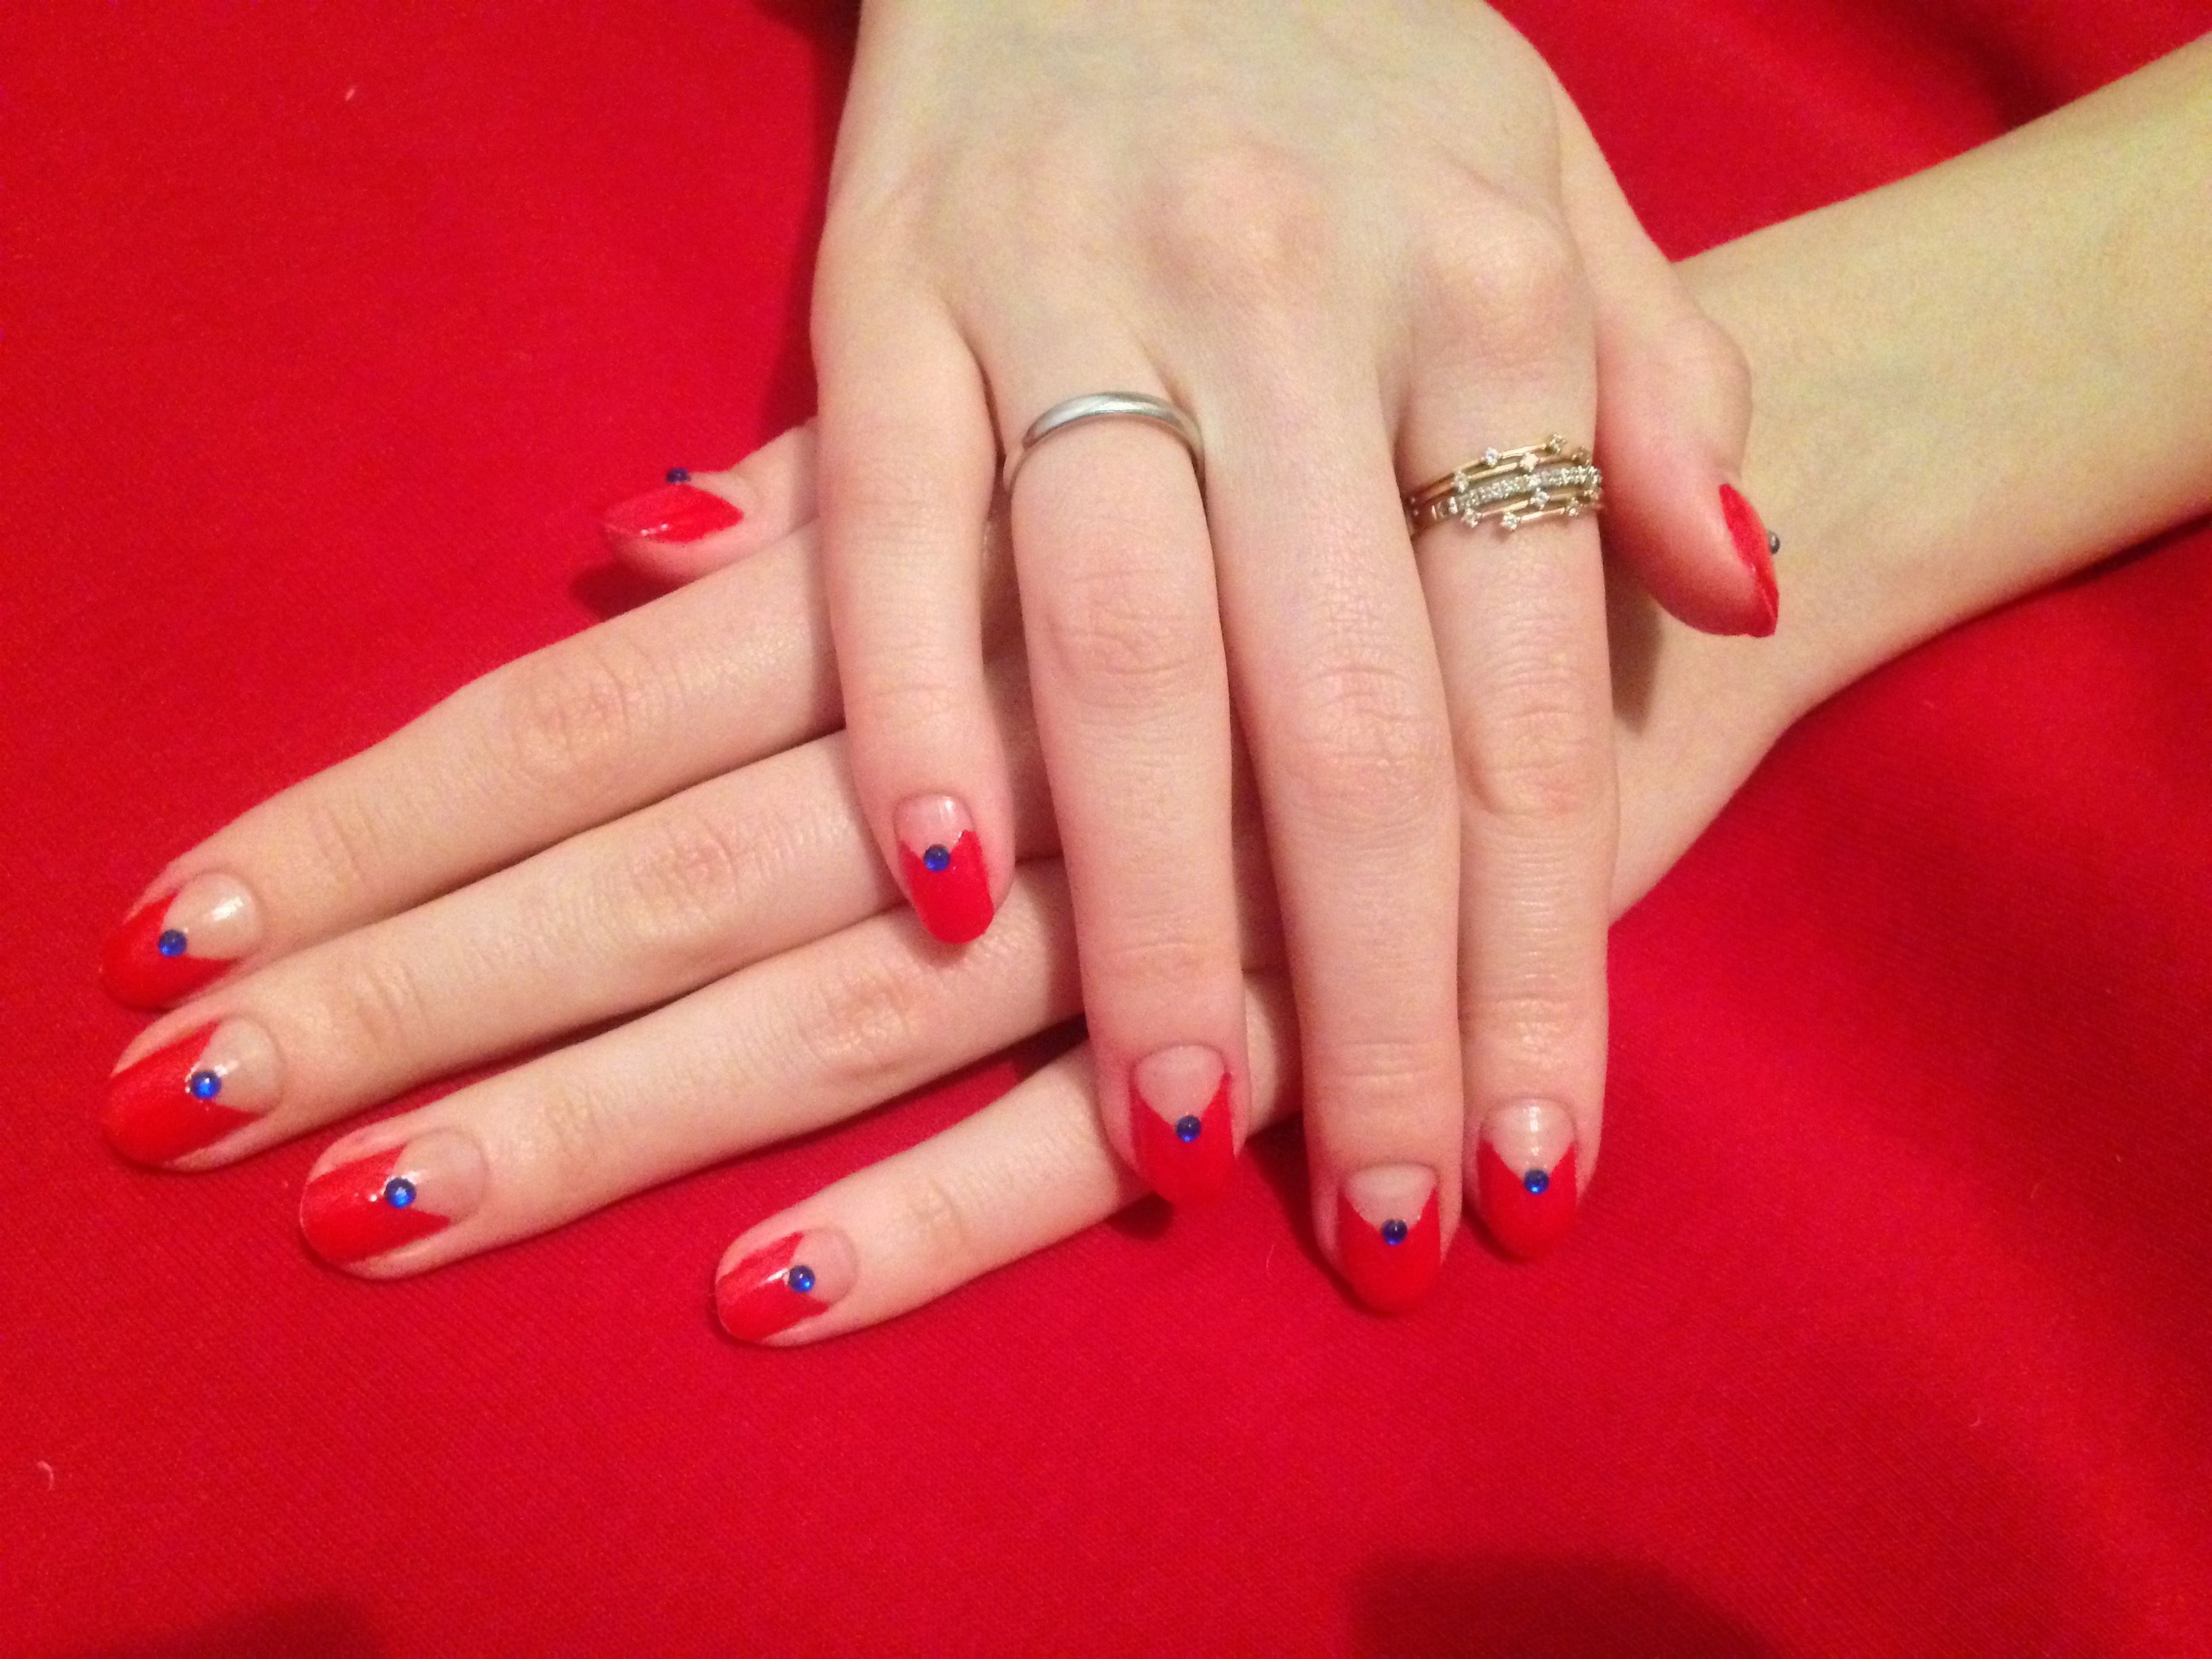
hand, finger, red, pink, nail, lip, manicure, instagram, cosmetics, mistress, shellac, nail care, artificial nails, hand model, marya, com utesheva mari